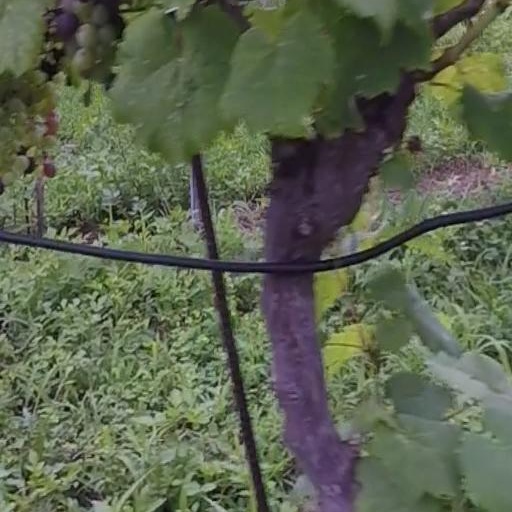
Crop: grape